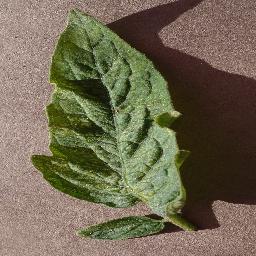
Label: Tomato___Spider_mites Two-spotted_spider_mite